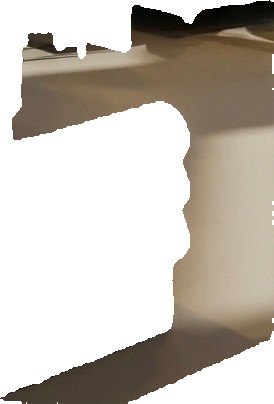
Surface category: floors